Tape-automated bonding

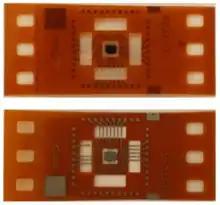
A silicon IC as tape automated bonded (TAB) realization on the 35 mm wide tape. The upper picture shows the IC front side as glob topped (in the middle seen as a black object) and the lower picture shows the backside of the same assembly.

The TAB mounting is done such that the bonding sites of the die, usually in the form of bumps or balls made of gold, solder or anisotropic conductive material, are connected to fine conductors on the tape, which provide the means of connecting the die to the package or directly to external circuits. The bumps or balls can locate either on the die or on the TAB tape. TAB compliant metallizations systems are: